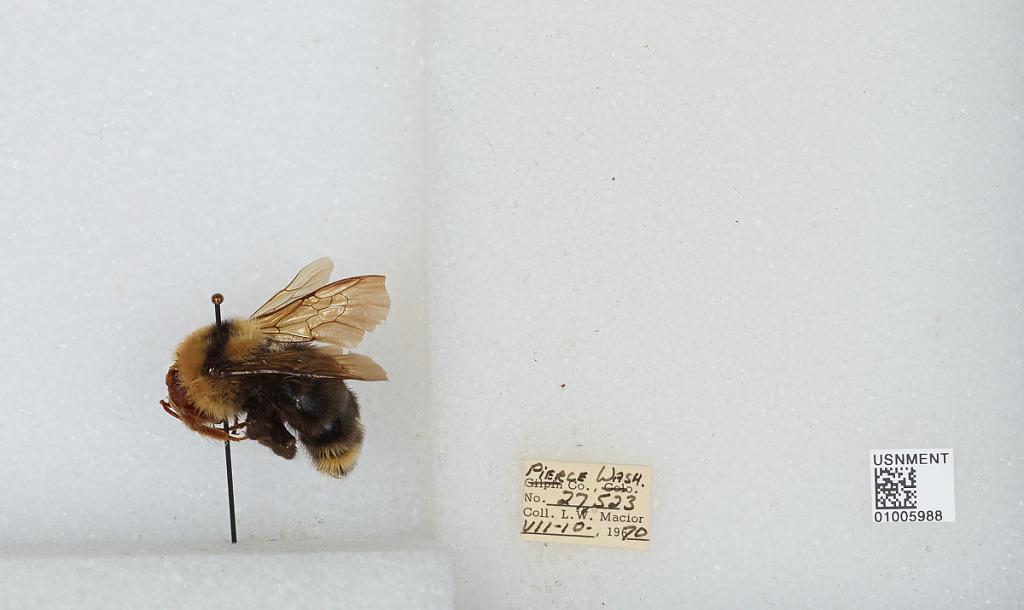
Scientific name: Bombus (Psithyrus) insularis (Smith)
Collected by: L. Macior
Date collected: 1970-7-10
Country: United States
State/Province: Washington
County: Pierce
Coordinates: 47.05, -122.12